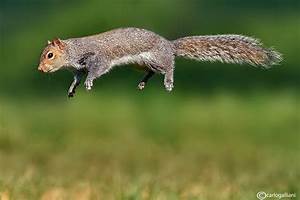
Label: squirrel